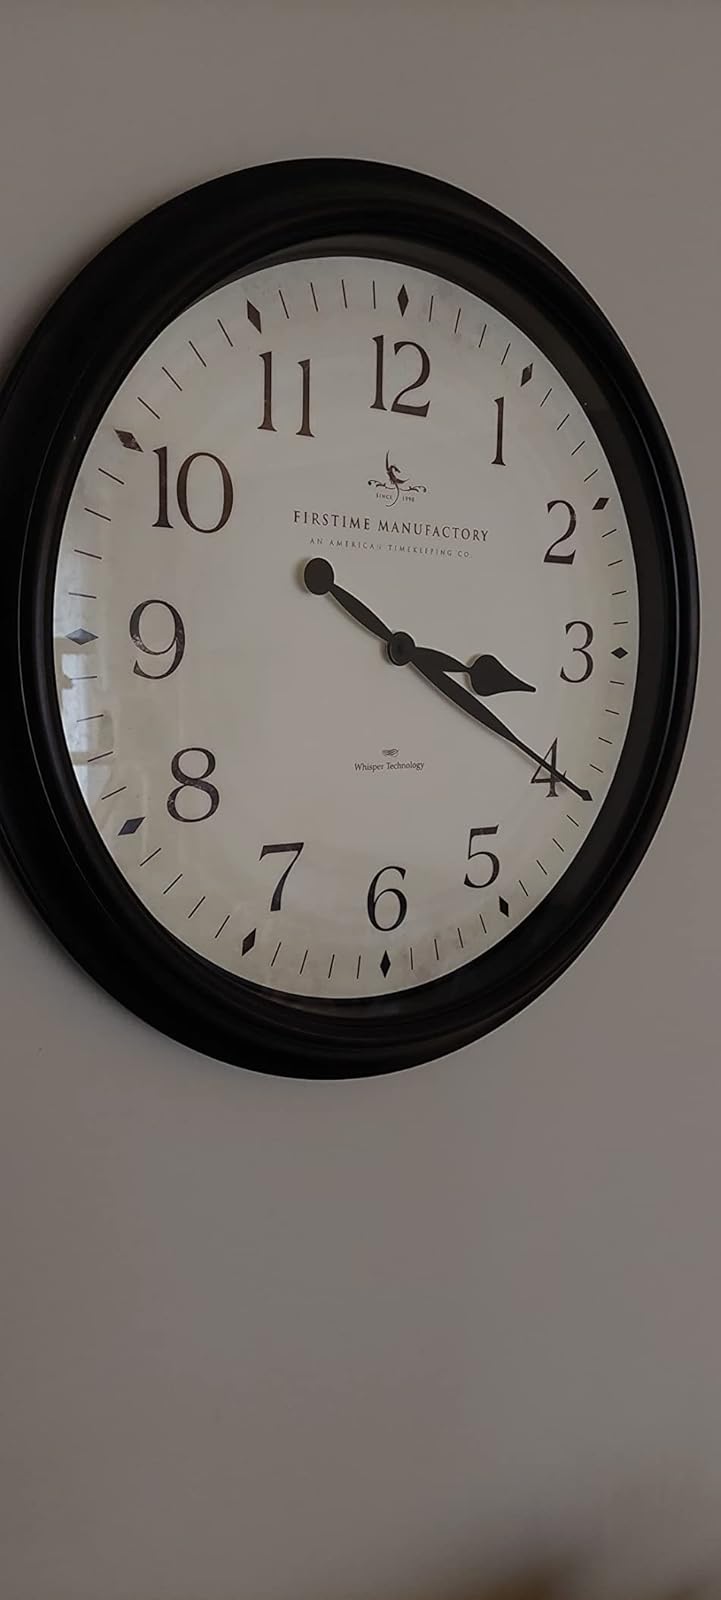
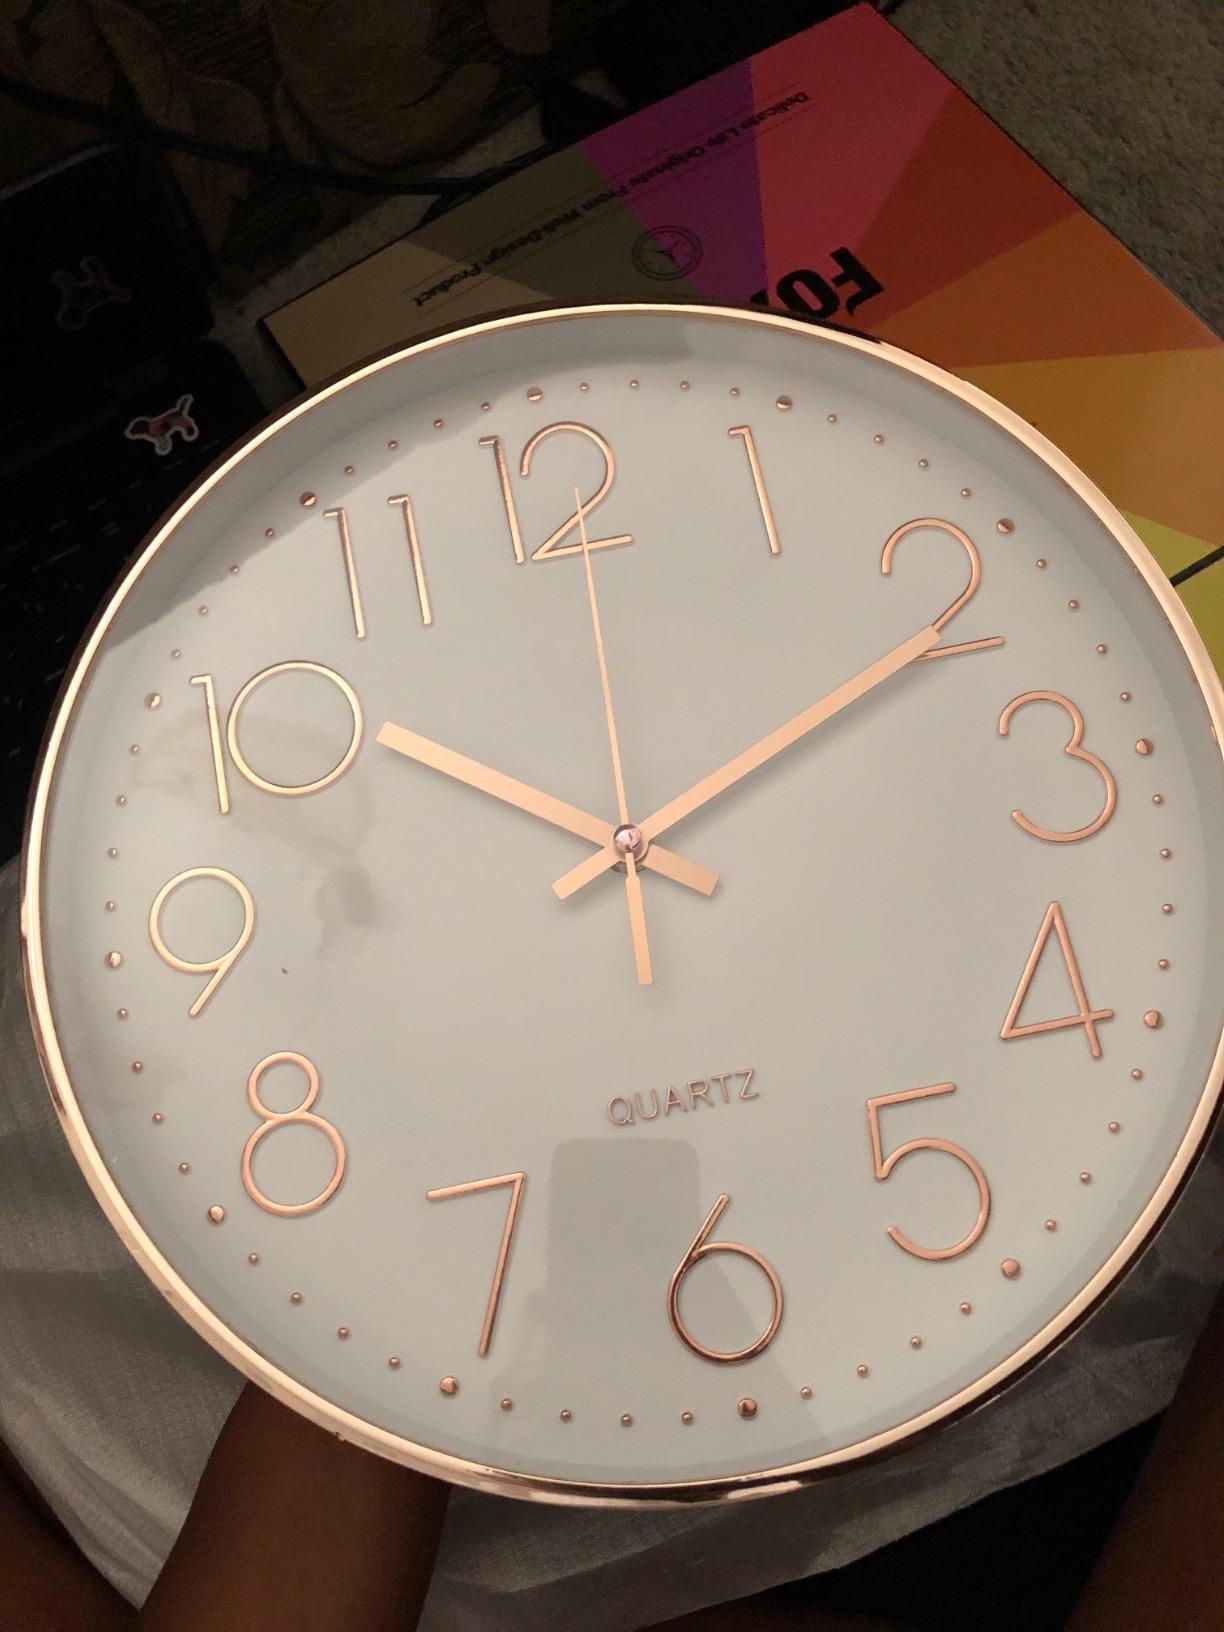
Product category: clock
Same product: no